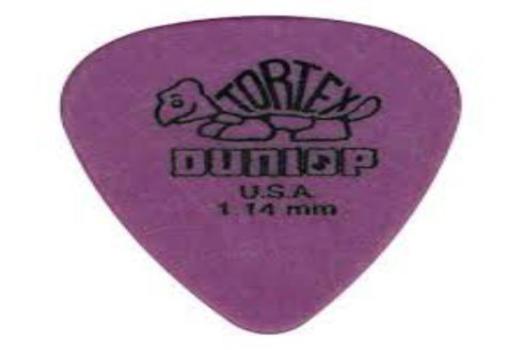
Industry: Leisure